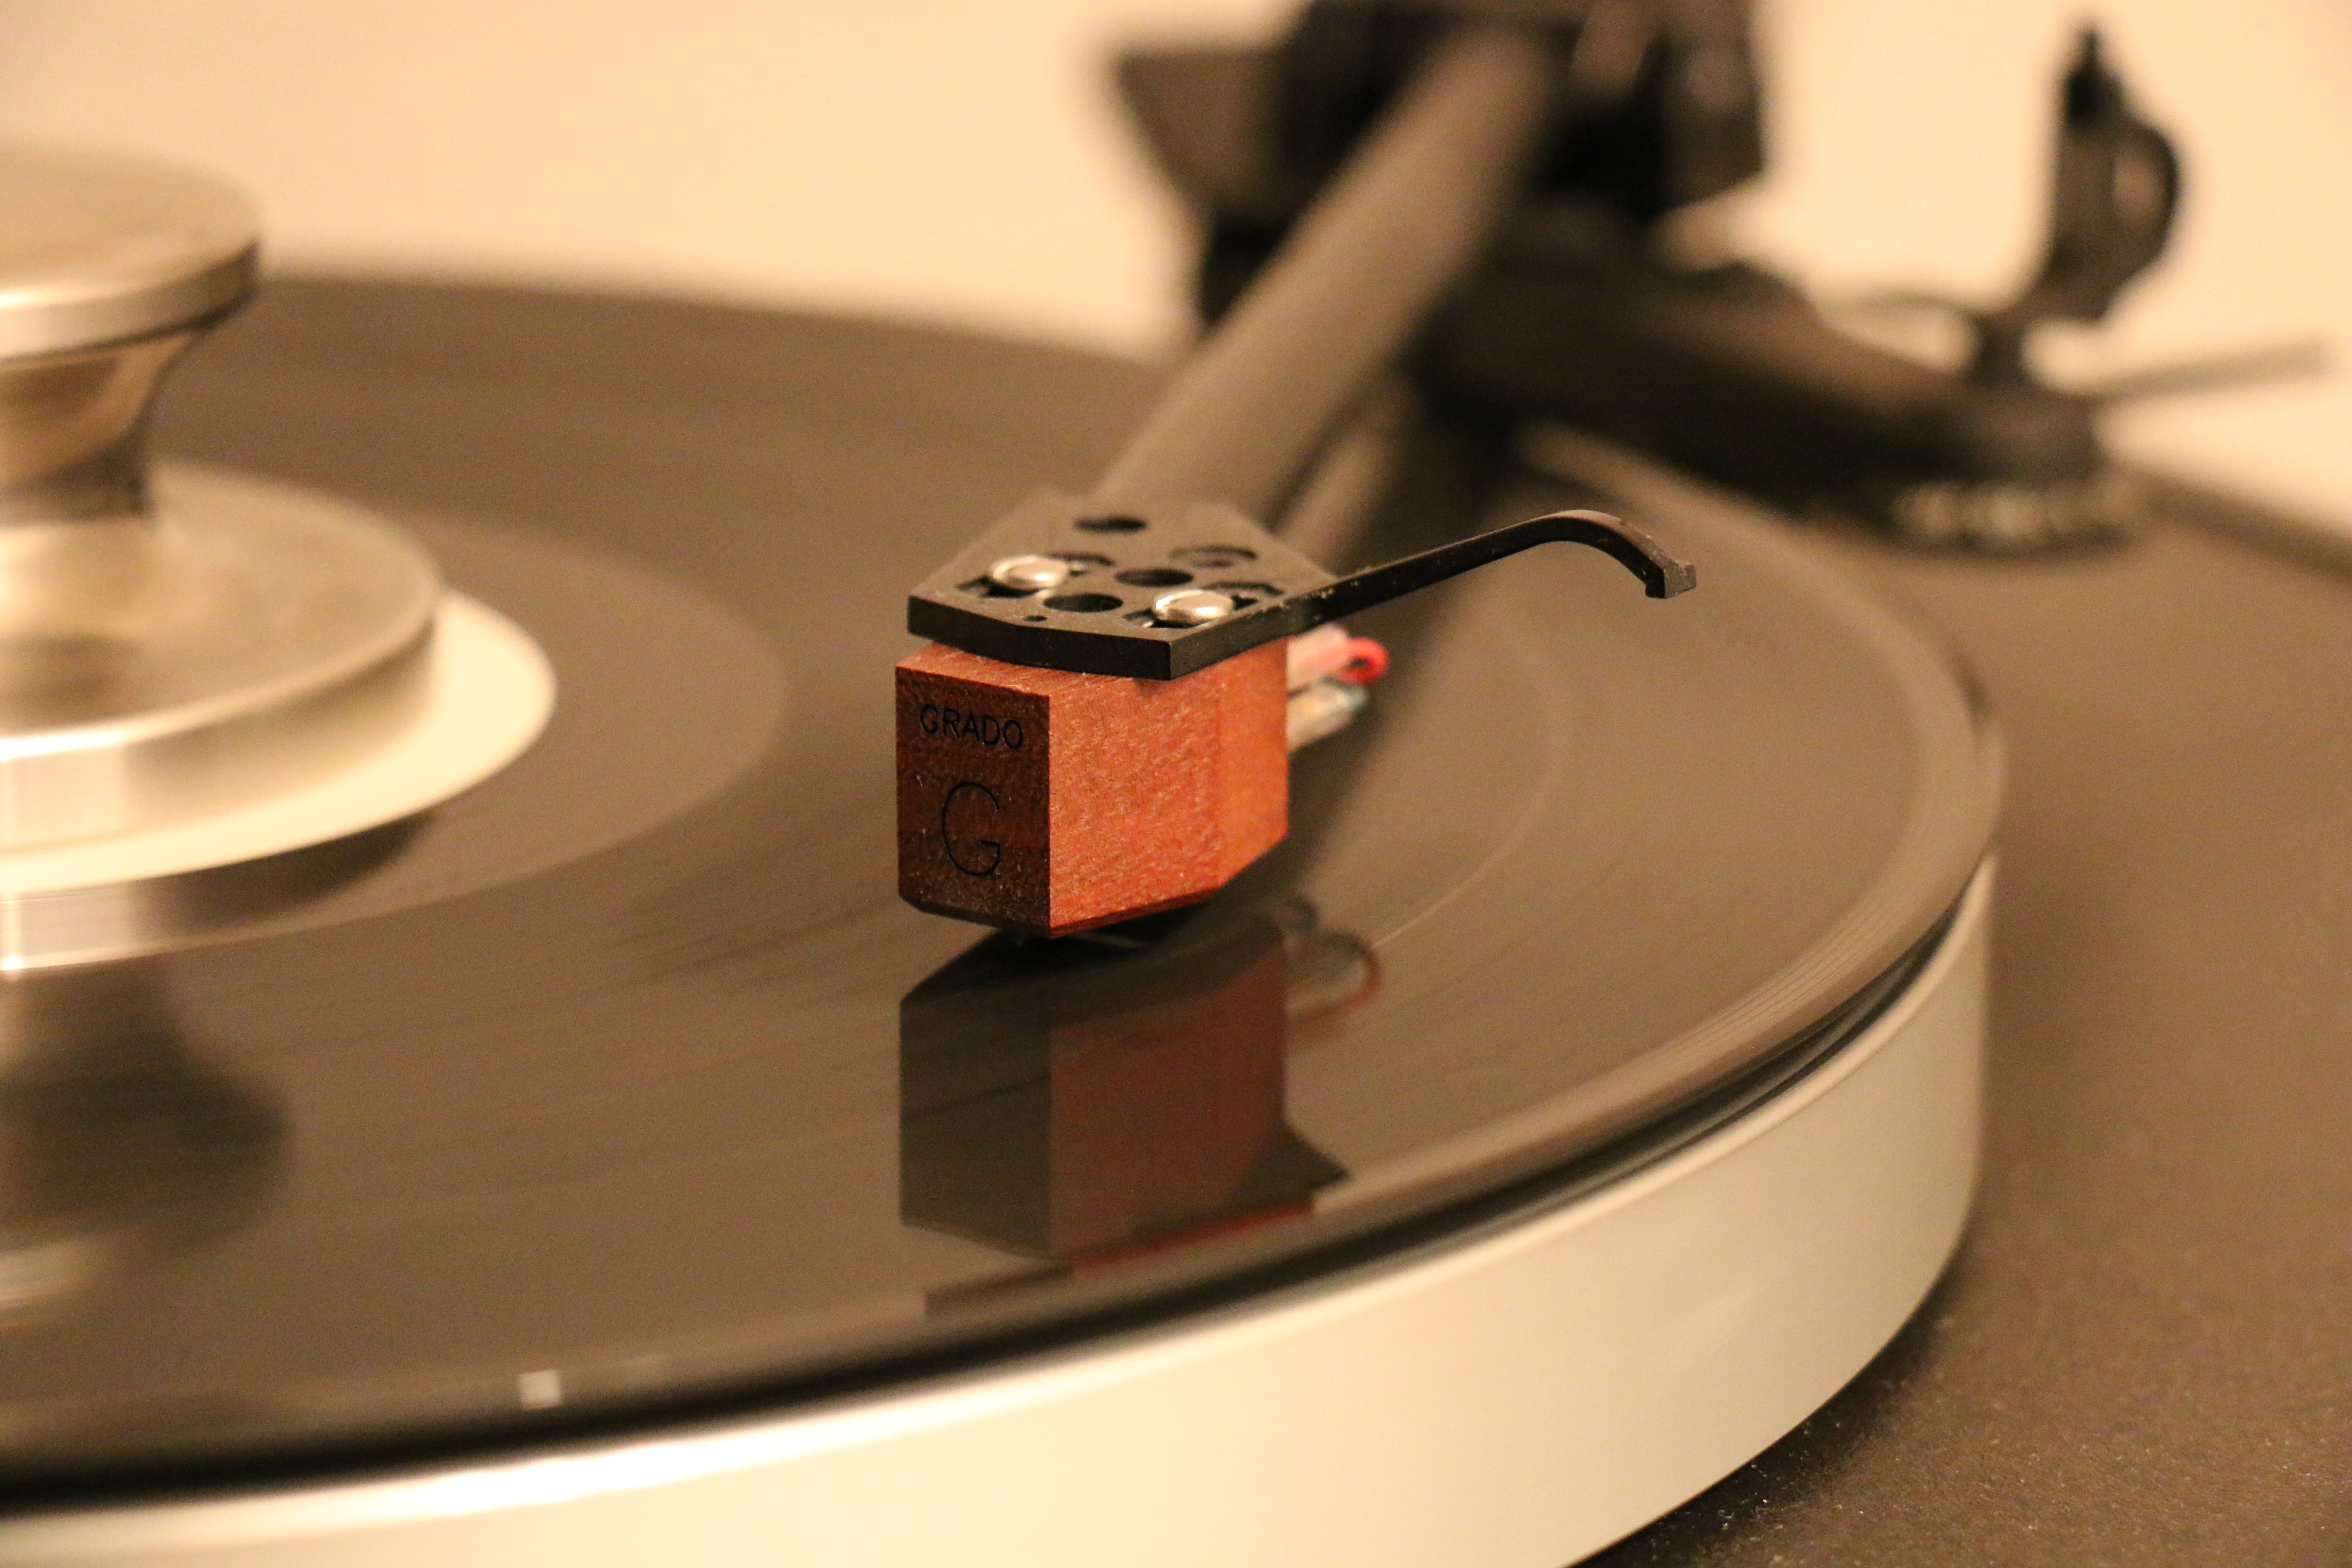
technology, guitar, lighting